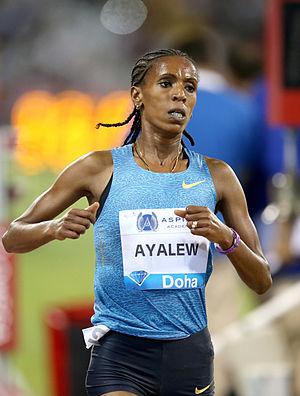
Hiwot Ayalew est une athlète éthiopienne, spécialiste du 3 000 mètres steeple. Elle est la sœur cadette de Wude Ayalew.